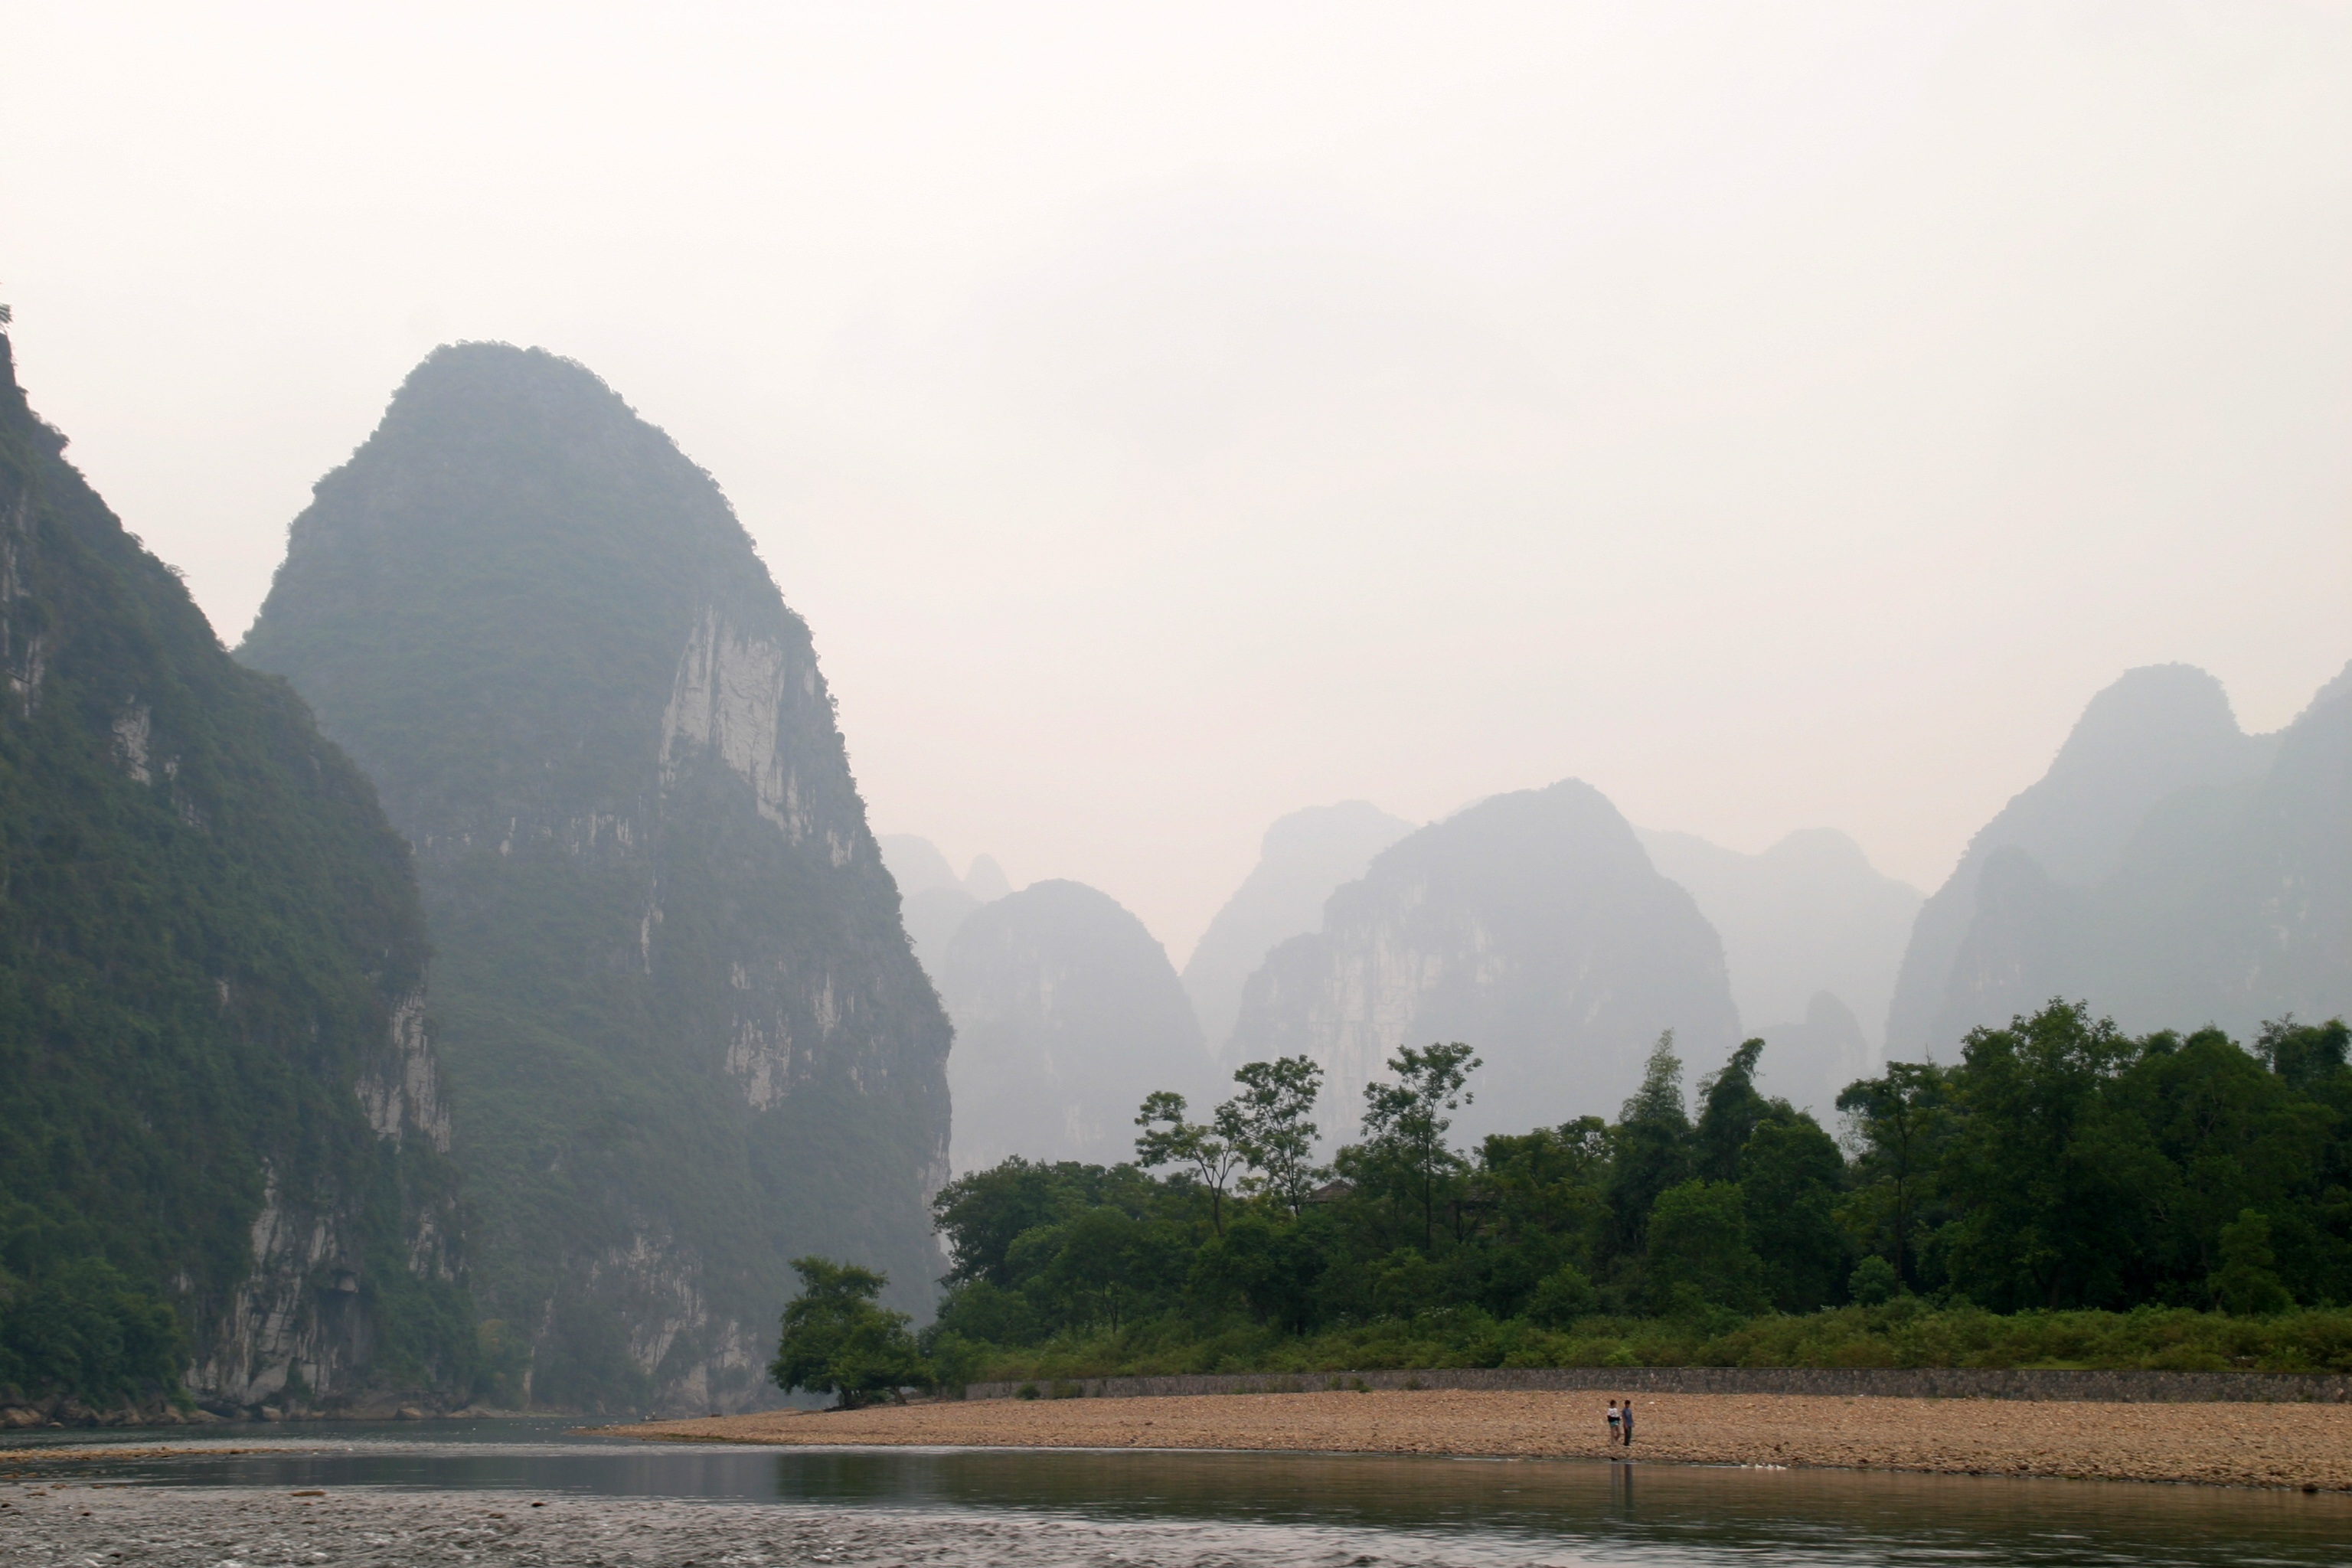
landscape, sea, coast, nature, mountain, mist, morning, hill, river, valley, mountain range, cliff, bay, fjord, reservoir, terrain, road trip, mountains, china, landform, guilin, geographical feature, atmospheric phenomenon, mountainous landforms